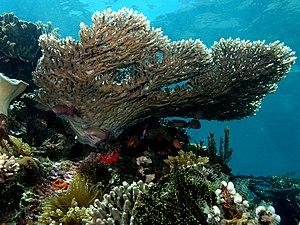
Acropora latistella Brook, 1892, est une espèce de coraux appartenant à la famille des Acroporidae.
Le Triangle de Corail est une zone de l'océan Pacifique comprenant les eaux qui baignent la Malaisie, l'Indonésie, les Philippines et les îles Salomon et représentant, en superficie, environ 1 % de la surface planétaire.